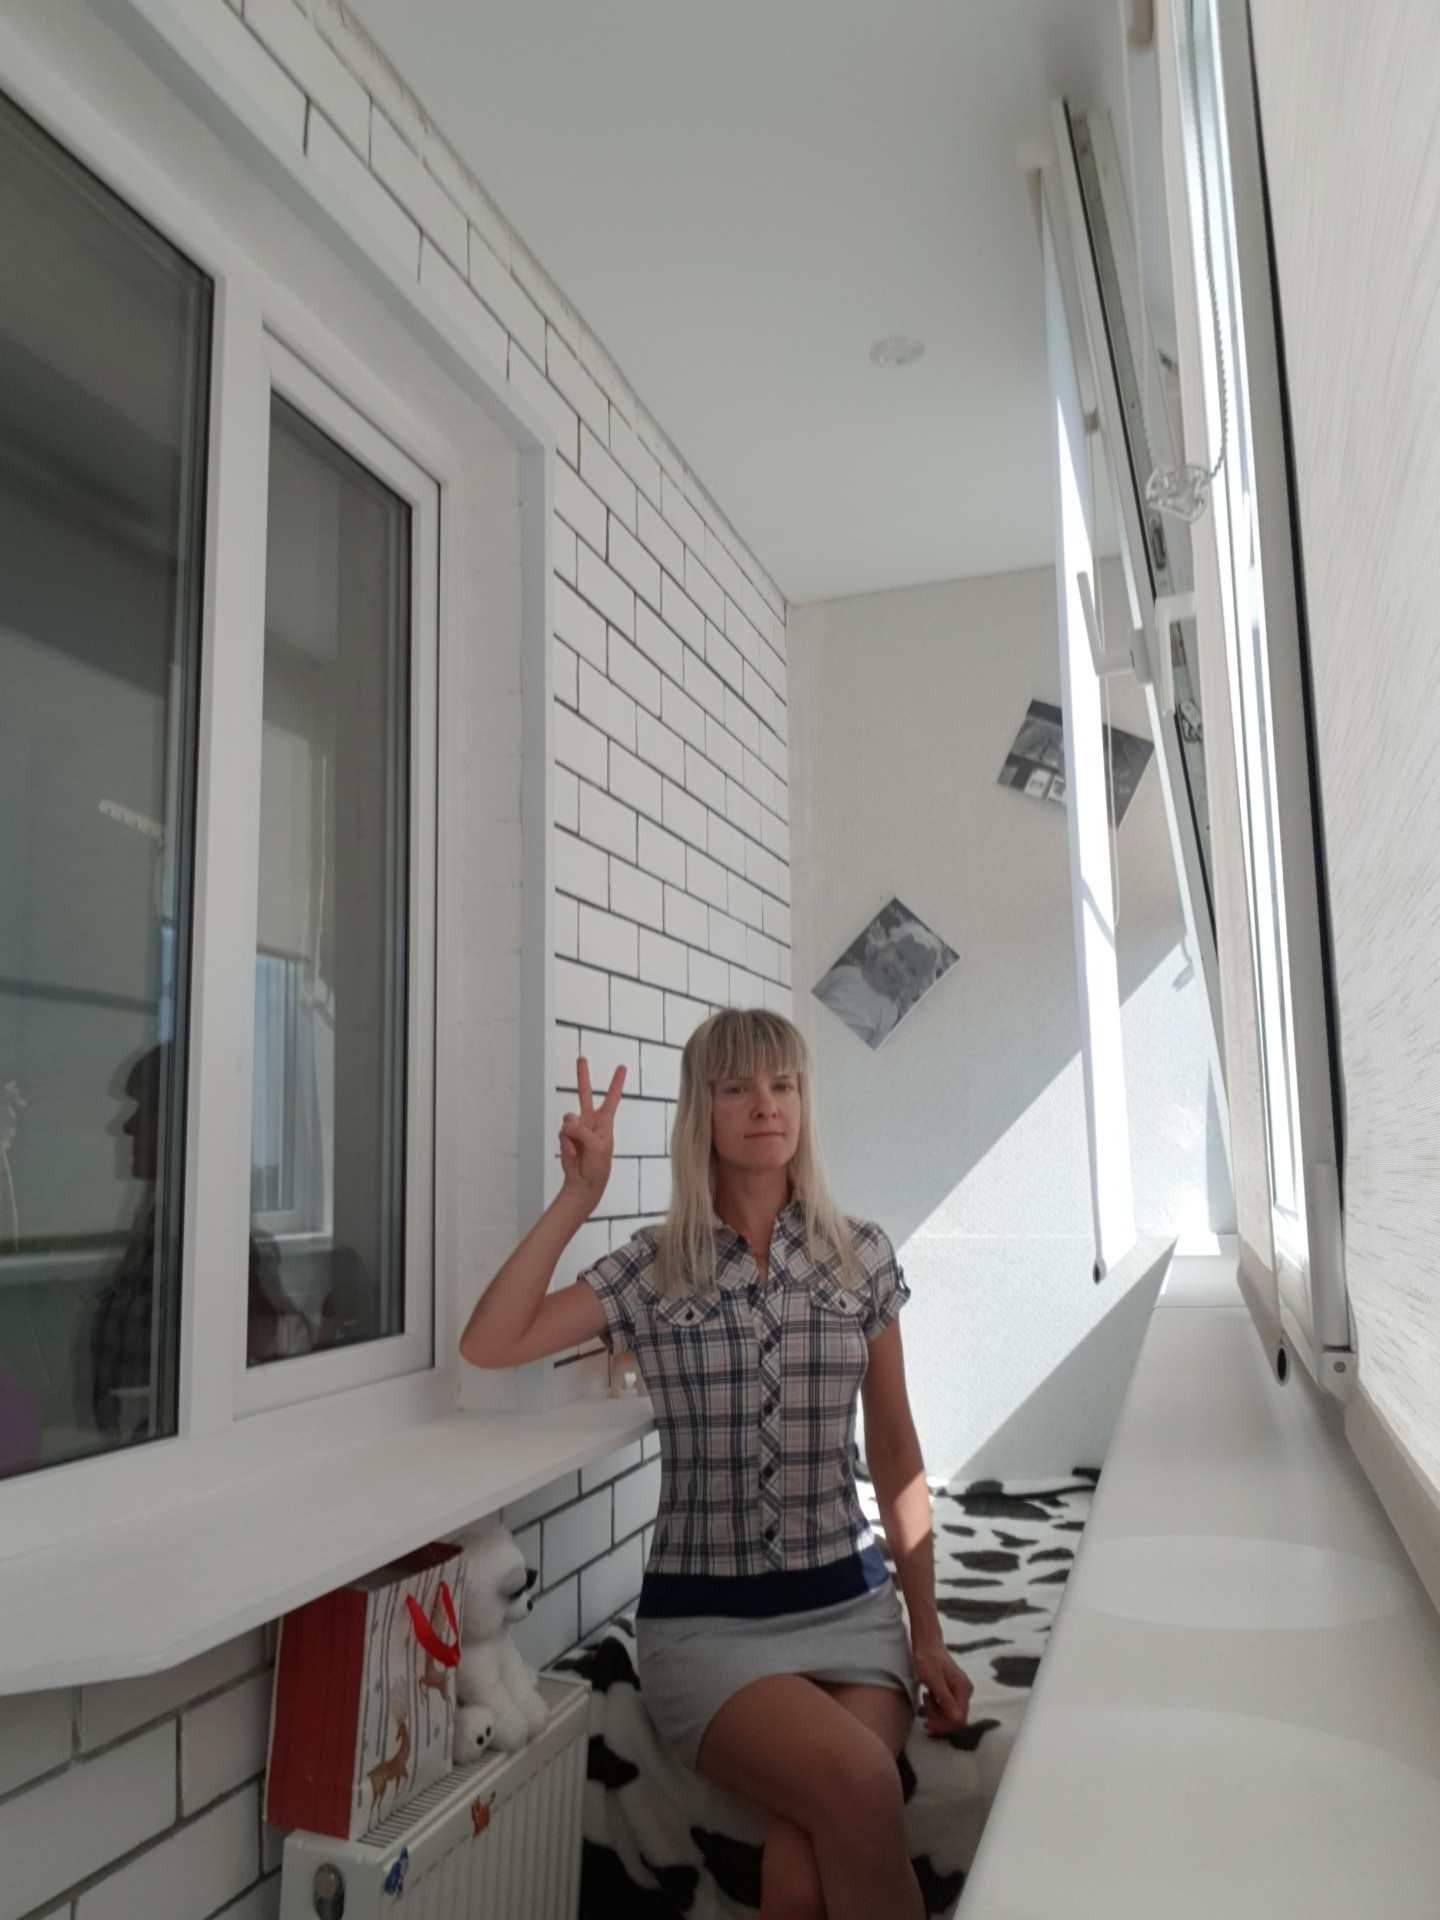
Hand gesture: peace